Follafoss

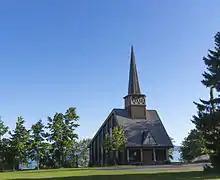
View of the Follafoss Church

The Follaelva river empties into the Trondheimsfjord at Follafoss. The lakes Holden and Selavatnet both feed the river and also provide power through the Nord-Trøndelag Elektrisitetsverk power company through hydroelectric power from the dams on the lakes.